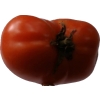
Label: tomato